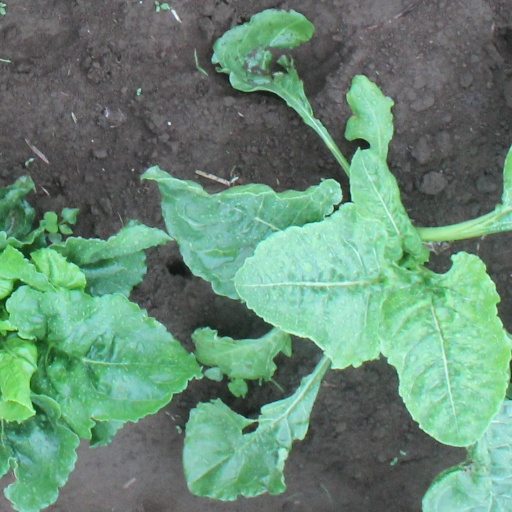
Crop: sugar beet